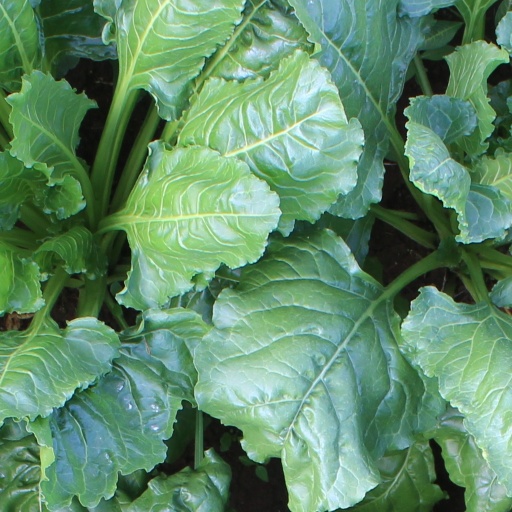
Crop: sugar beet